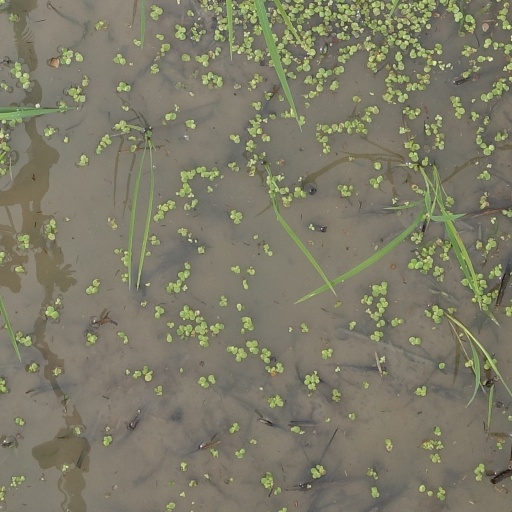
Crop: rice